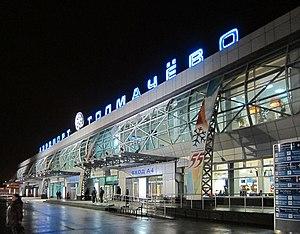
L'aéroport Tolmatchevo de Novossibirsk est situé dans la ville d'Ob, à 16 km du centre de Novossibirsk, la troisième ville de Russie et centre scientifique et industriel de la Sibérie.